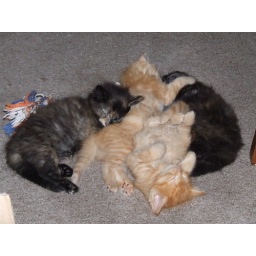
The kittens have taken to sleeping in the middle of my computer room floor.